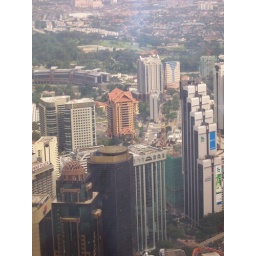
The orange building in the center is Chulan Tower where Al Rahji bank offices are located.